Pierogi

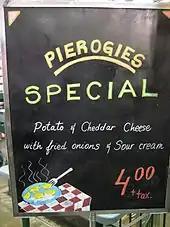
Pierogi special at a fast-food stall in St. Lawrence Market, Toronto

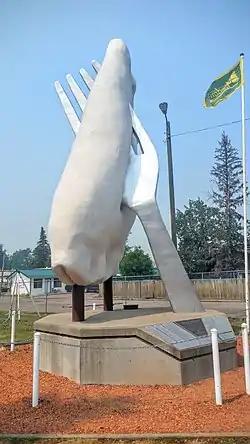
Pierogi sculpture in Glendon, Alberta

Pierogi were brought to the United States and Canada by Central and Eastern European immigrants. They are particularly common in areas with large Polish or Ukrainian populations, such as the Province of Alberta, Pittsburgh, Chicago, and New York City (particularly in the East Village of Manhattan and Greenpoint in Brooklyn) along with its New Jersey suburbs. Pierogi were at first a family food among immigrants as well as being served in ethnic restaurants. The pierogi in America initially came from Cleveland, Ohio, when the first documented sale of pierogi was made at the Marton House Tavern in Cleveland in 1928. In the post–World War II era, freshly cooked pierogi became a staple of fundraisers by ethnic churches. By the 1960s, pierogi were a common supermarket item in the frozen food aisles in many parts of the United States and Canada, and are still found in grocery stores today.